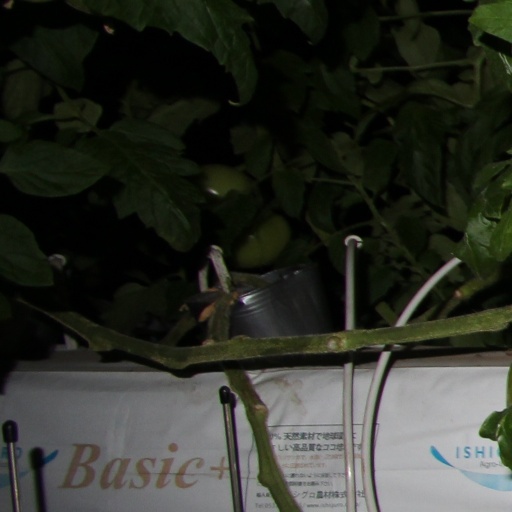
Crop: tomato